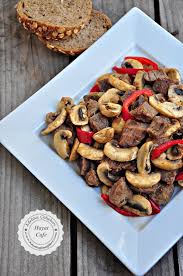
Yemek: et_sote